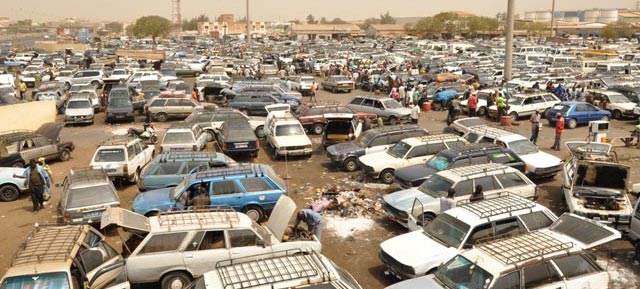
Fii dajekaayu ndaamar yi la, ñu di ko woowe gaaraas. Am na ci ay ndaamar yu bare te bokkuñu i wirgo. Am na ci yu baxa, am na ci yu weex,am na ci yu ñuul. Am na nit ñooy séen ñuy dox ci wetu ndaamar yi.